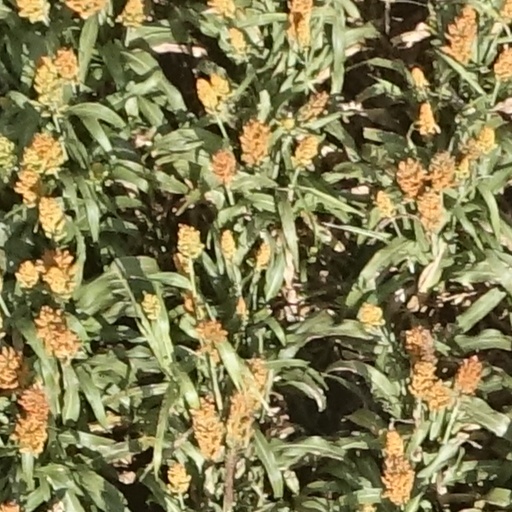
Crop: sorghum